Lancashire Coalfield

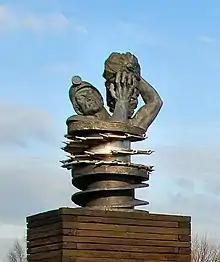
Monument to James Anderton OBE, inventor of the power shearer, sited in St.Helens

Lancashire was at the forefront of innovation in coal mining from James Brindley's 1756 water wheel at Wet Earth Colliery to the Duke of Bridgewaters's underground canals. Edward Ormerod patented a "Butterfly" safety link to improve cage safety in 1867 that is used globally. Lancashire had the first pithead baths in the country at Gibfield Colliery in Atherton and the first mines rescue station to cover an entire coalfield at Howe Bridge in 1908. The Anderton Shearer Loader invented by James Anderton and first commissioned at Ravenhead Colliery, Sutton, St Helens, produced more than half the total output of British coal in the 1960s.